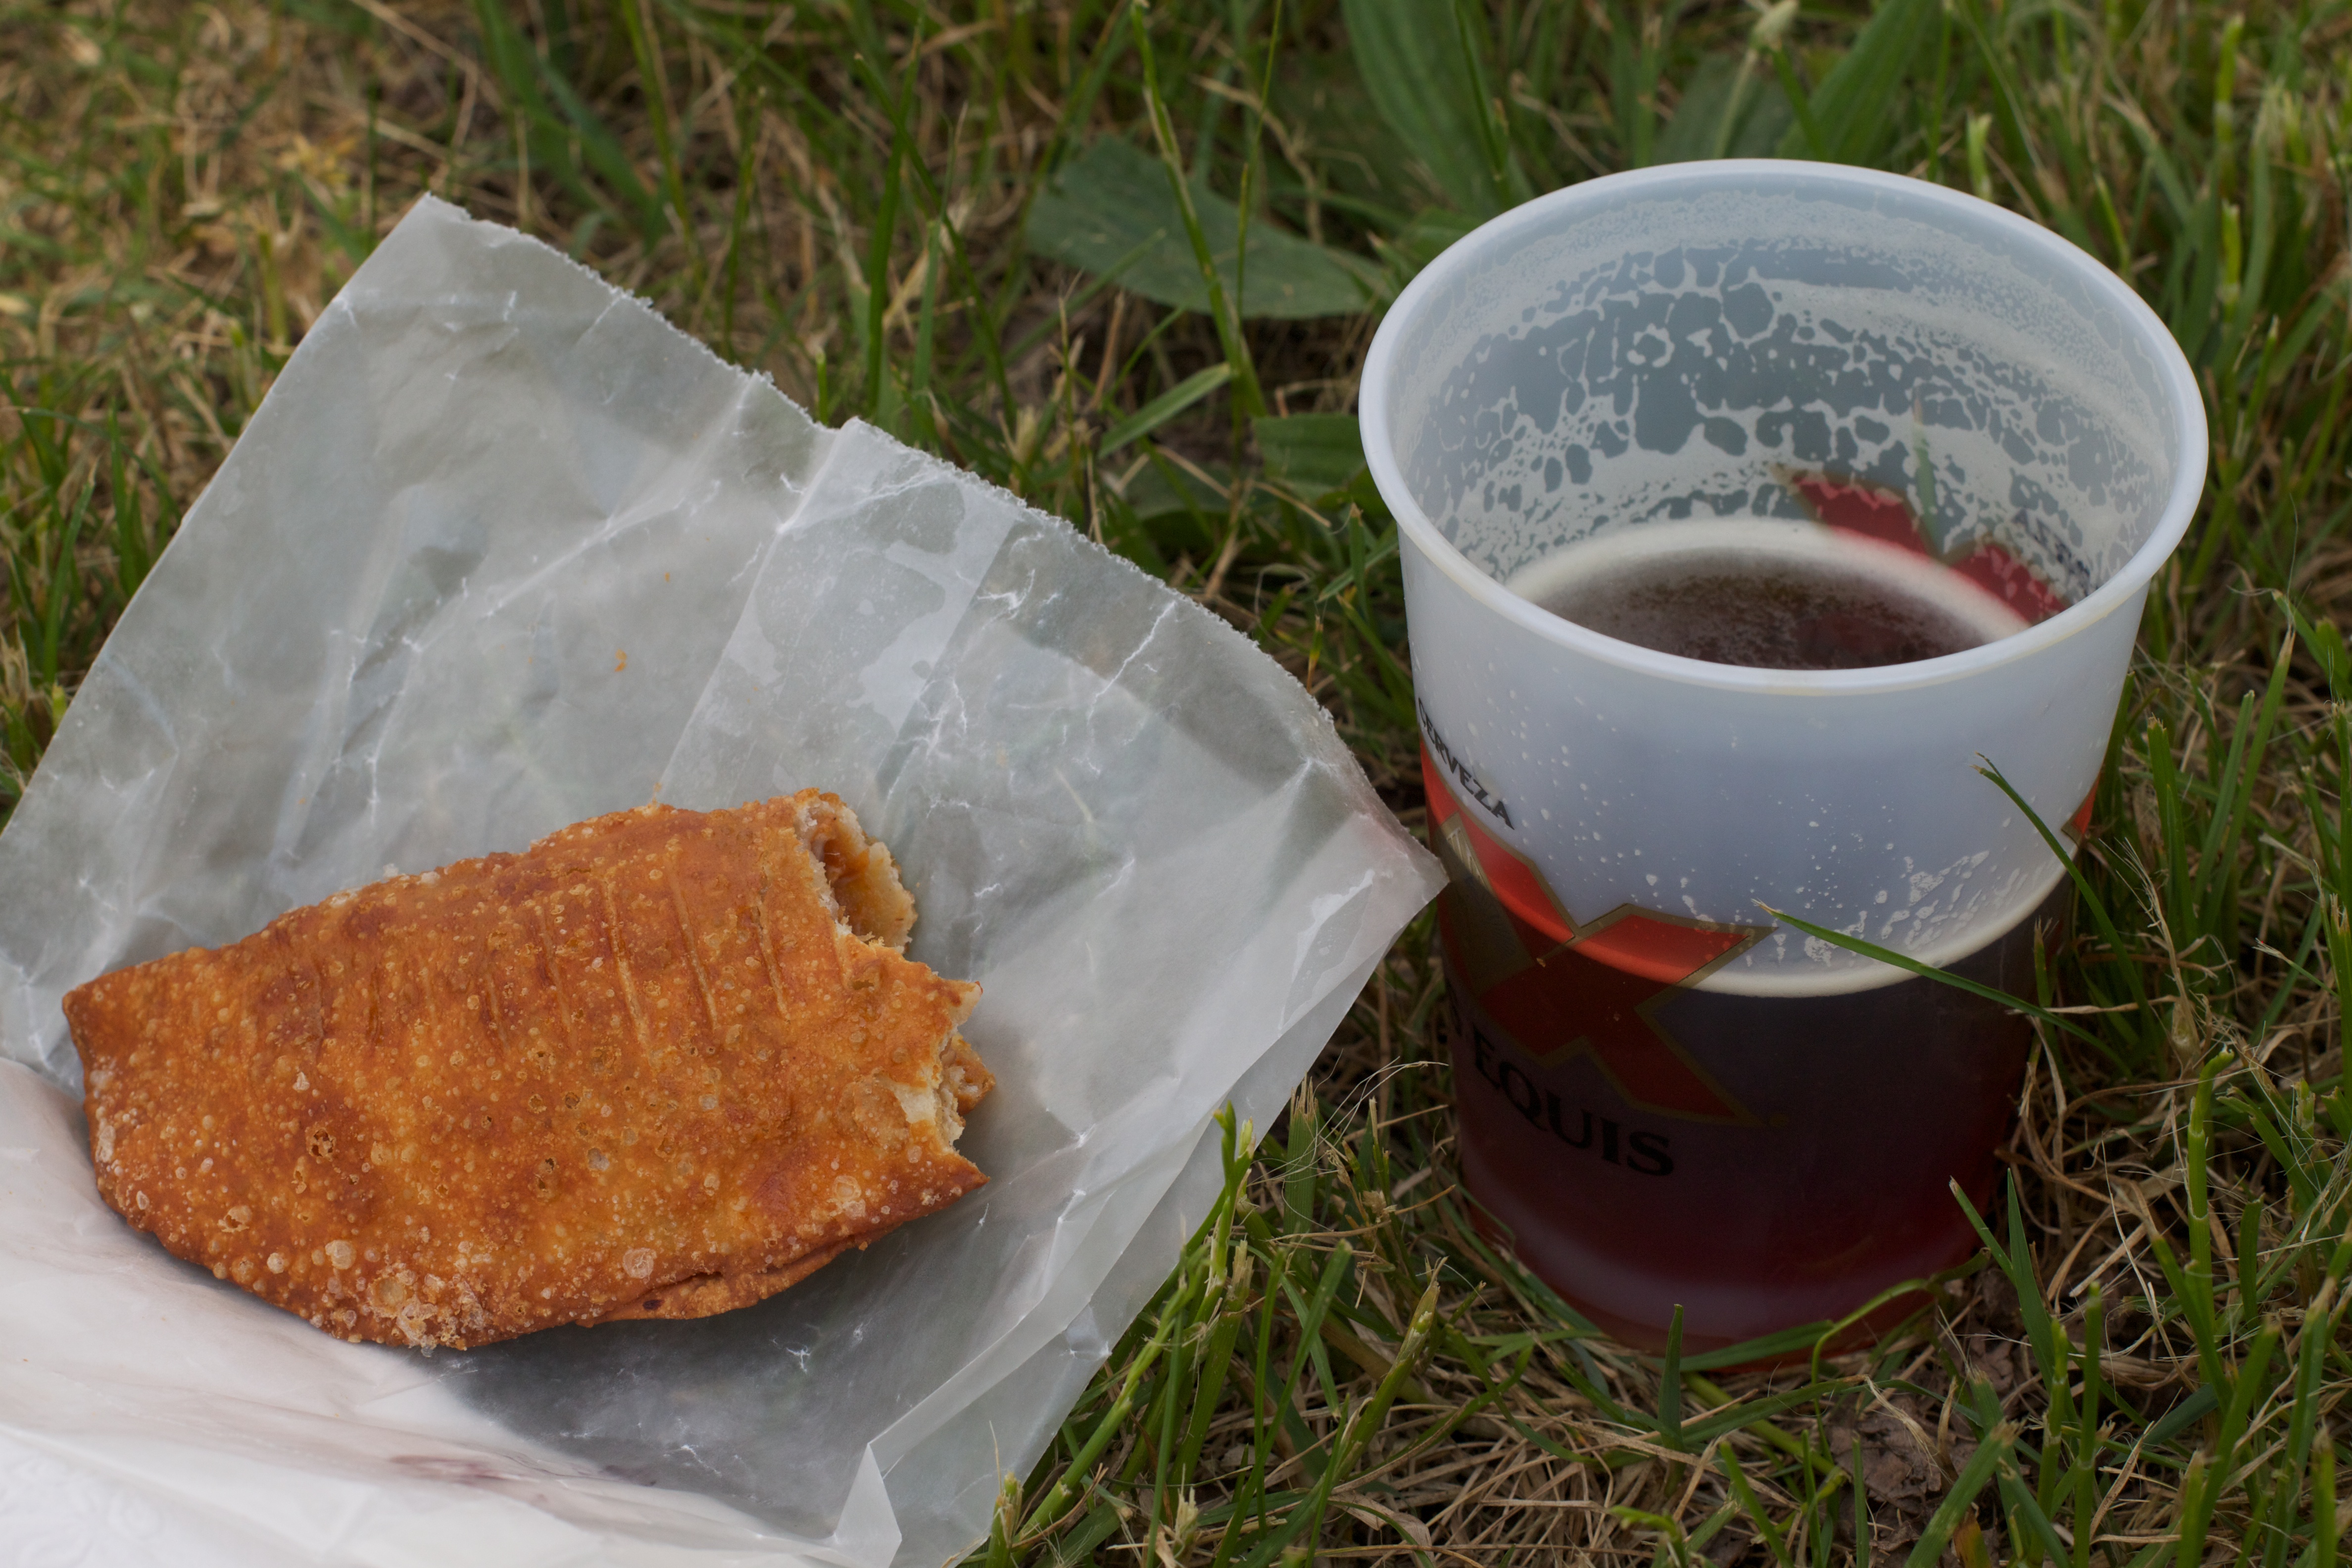
leaf, dish, meal, food, produce, breakfast, cuisine, coconut, 2012366, canonef50mmf14usm